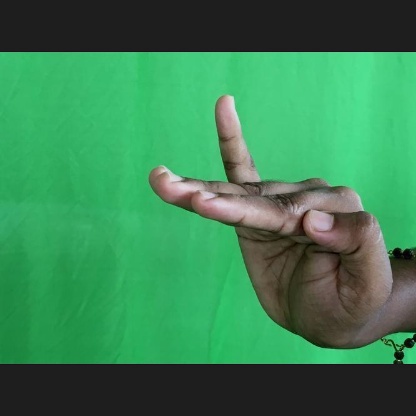
Mudra: Hamsapaksha